Astrophysical X-ray source

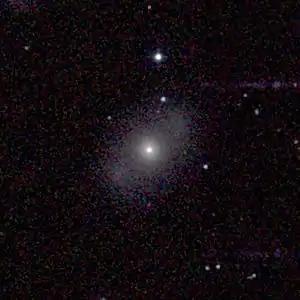
A near-infrared image of NGC 4151.

Hot X-ray emitting gas pervades the galaxy cluster MS 0735.6+7421 in Camelopardus. Two vast cavities – each 600,000 lyrs in diameter appear on opposite sides of a large galaxy at the center of the cluster. These cavities are filled with a two-sided, elongated, magnetized bubble of extremely high-energy electrons that emit radio waves.